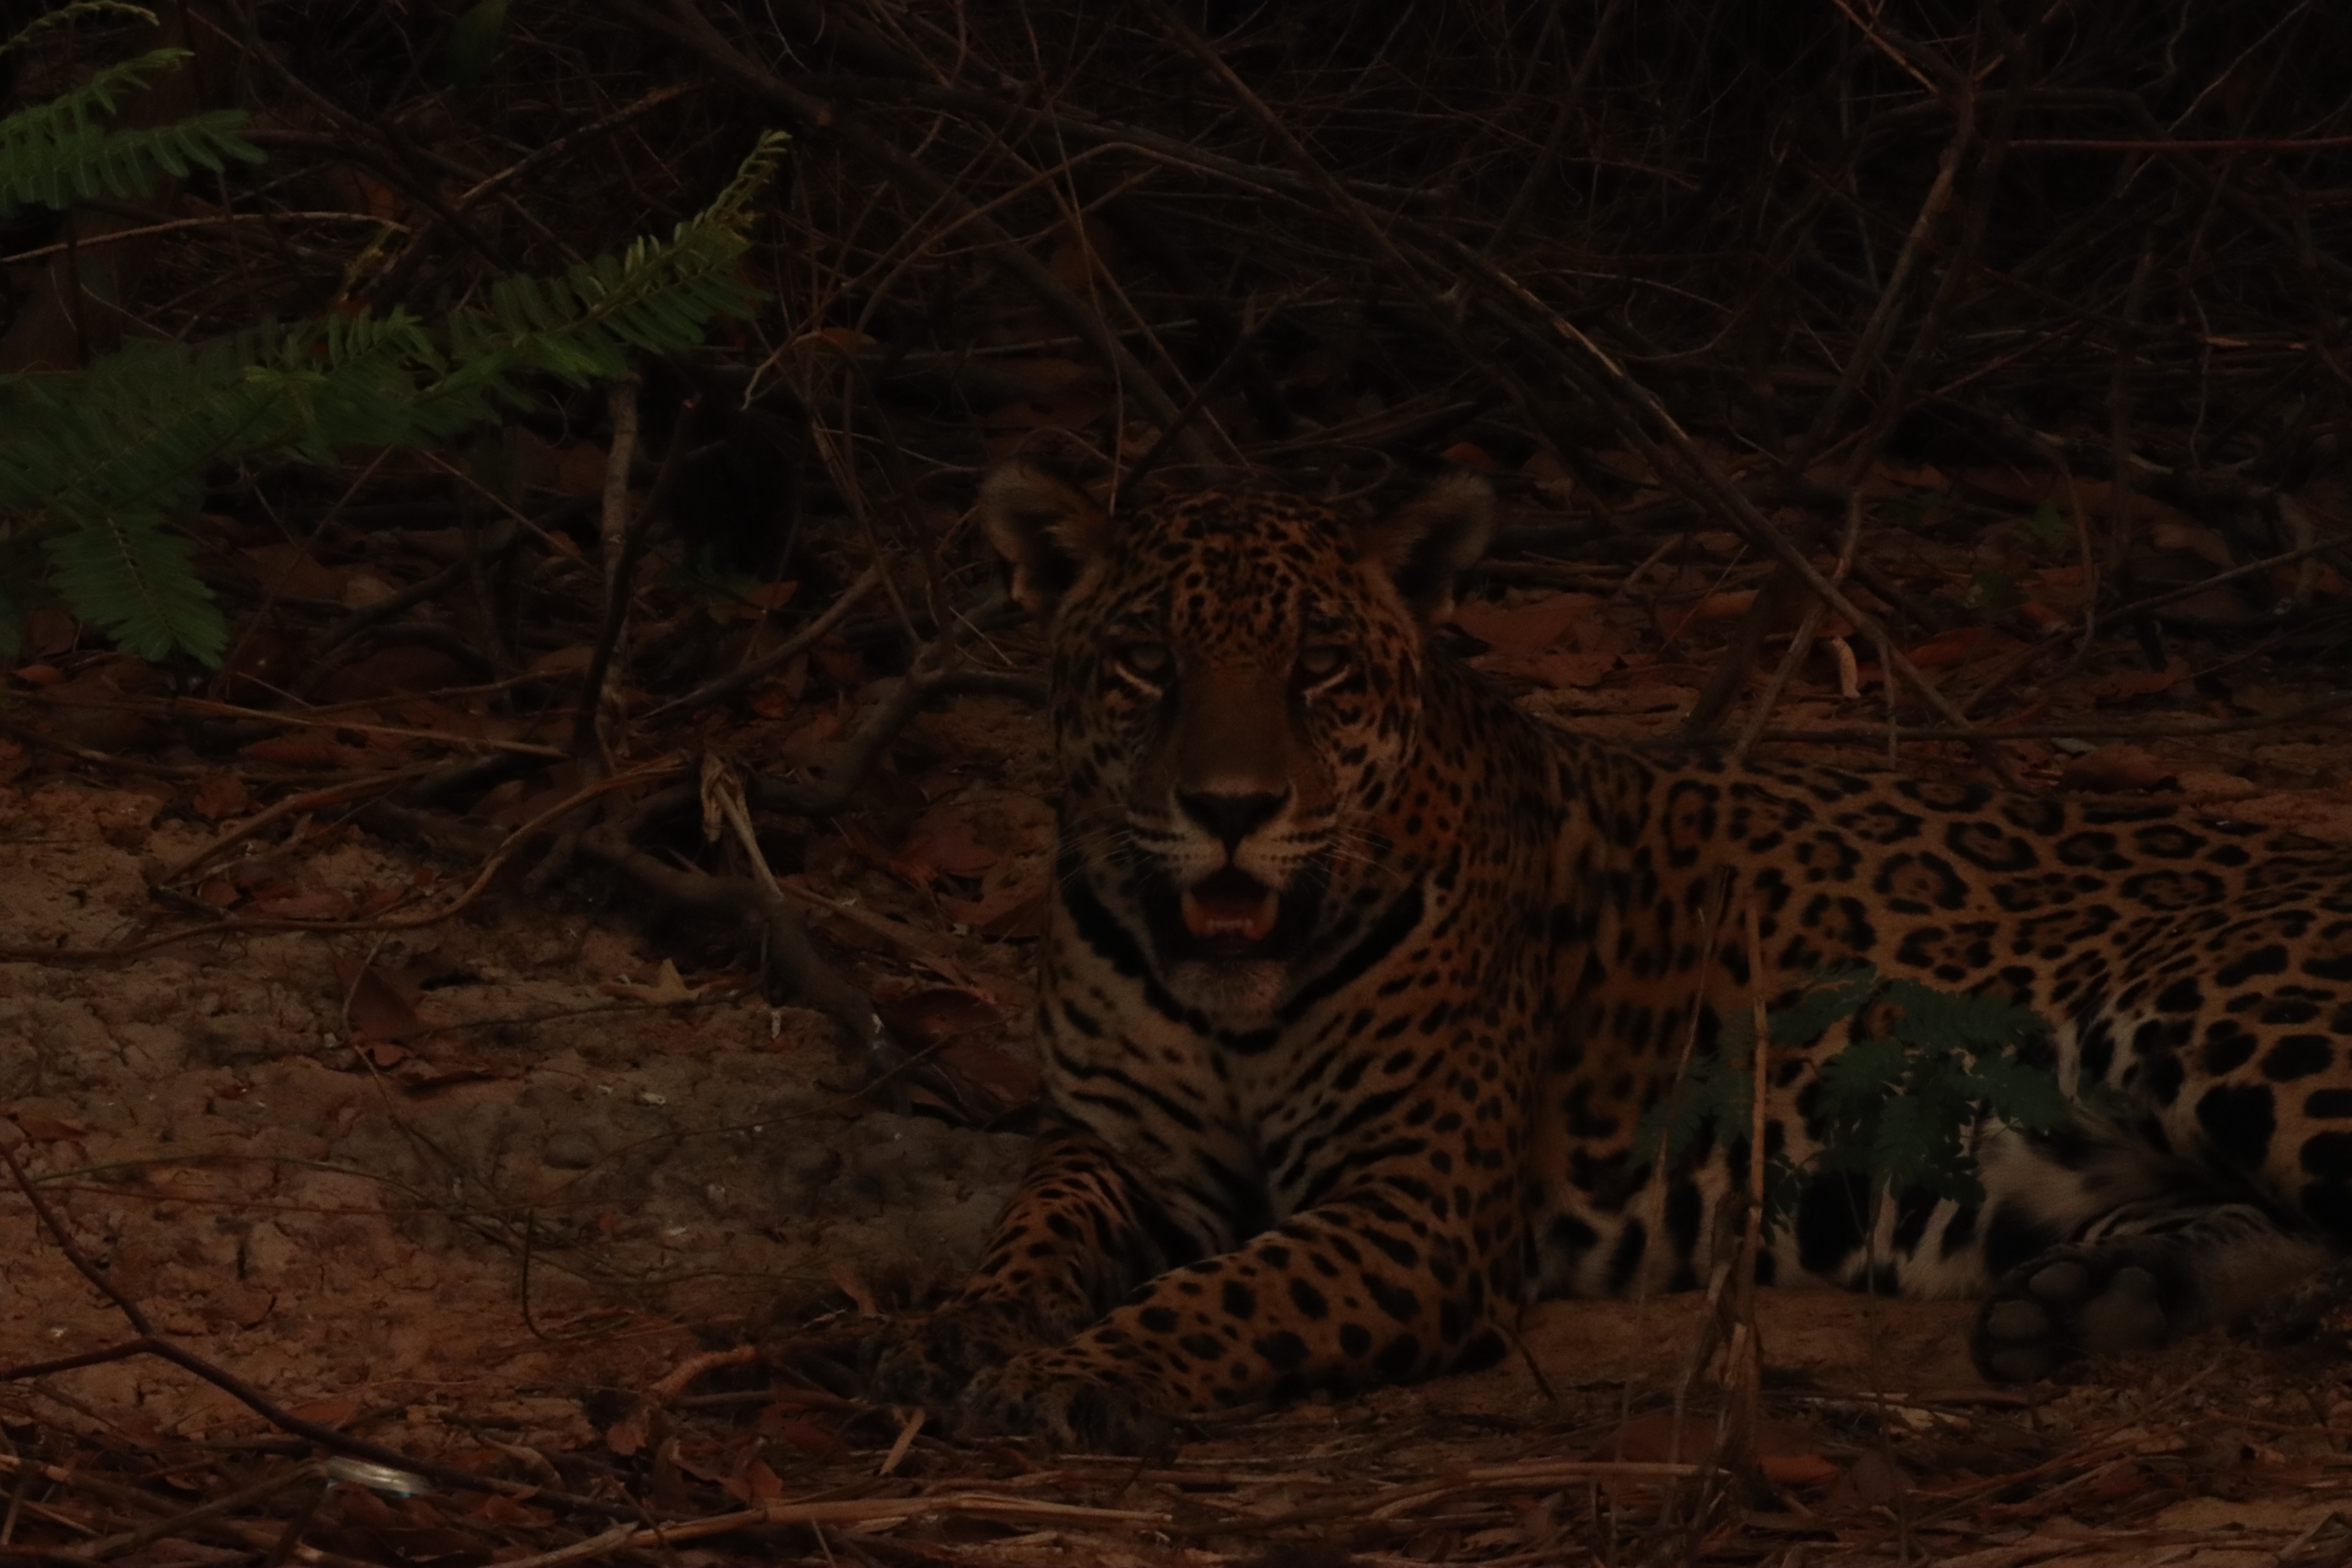
Jaguar: Pyte